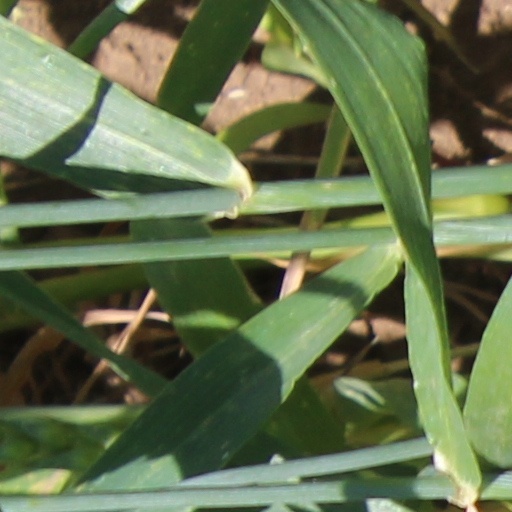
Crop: wheat